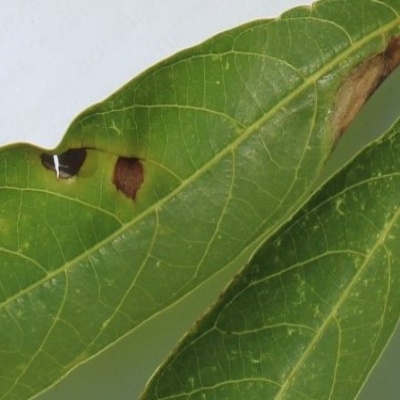
Crop: Cassava
Condition: bacterial blight